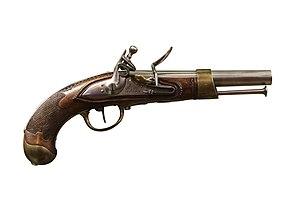
Un Pistolet modèle An XIII, produit entre 1804 et 1815 dans la Manufacture Impériale de Saint Étienne et exposé dans le musée militaire de Morges, sous le numéro d'accession MMV 1003511.
Le pistolet d'arçon est une arme à feu de poing à l'usage des cavaliers. Son nom vient du fait qu'il était rangé dans un support fixé à l'arçon de la selle et non sur le cavalier lui-même. Il apparaît en Europe au cours du XVIIᵉ siècle. C'est une arme à un coup utilisée généralement par paire et destinée au combat rapproché. Son chargement se fait par le canon.
Le pistolet modèle an XIII était un pistolet d'arçon des guerres napoléoniennes, en service dans les unités françaises à partir de 1806.
Le régiment d'artillerie à cheval de la Garde est une unité d'artillerie montée intégrée à la Garde impériale. Bien que la formation en tant que régiment ne voie le jour qu'en avril 1806, son origine remonte en mai 1797 avec une première formation à l'Armée d'Italie.